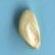
Maize quality: Good